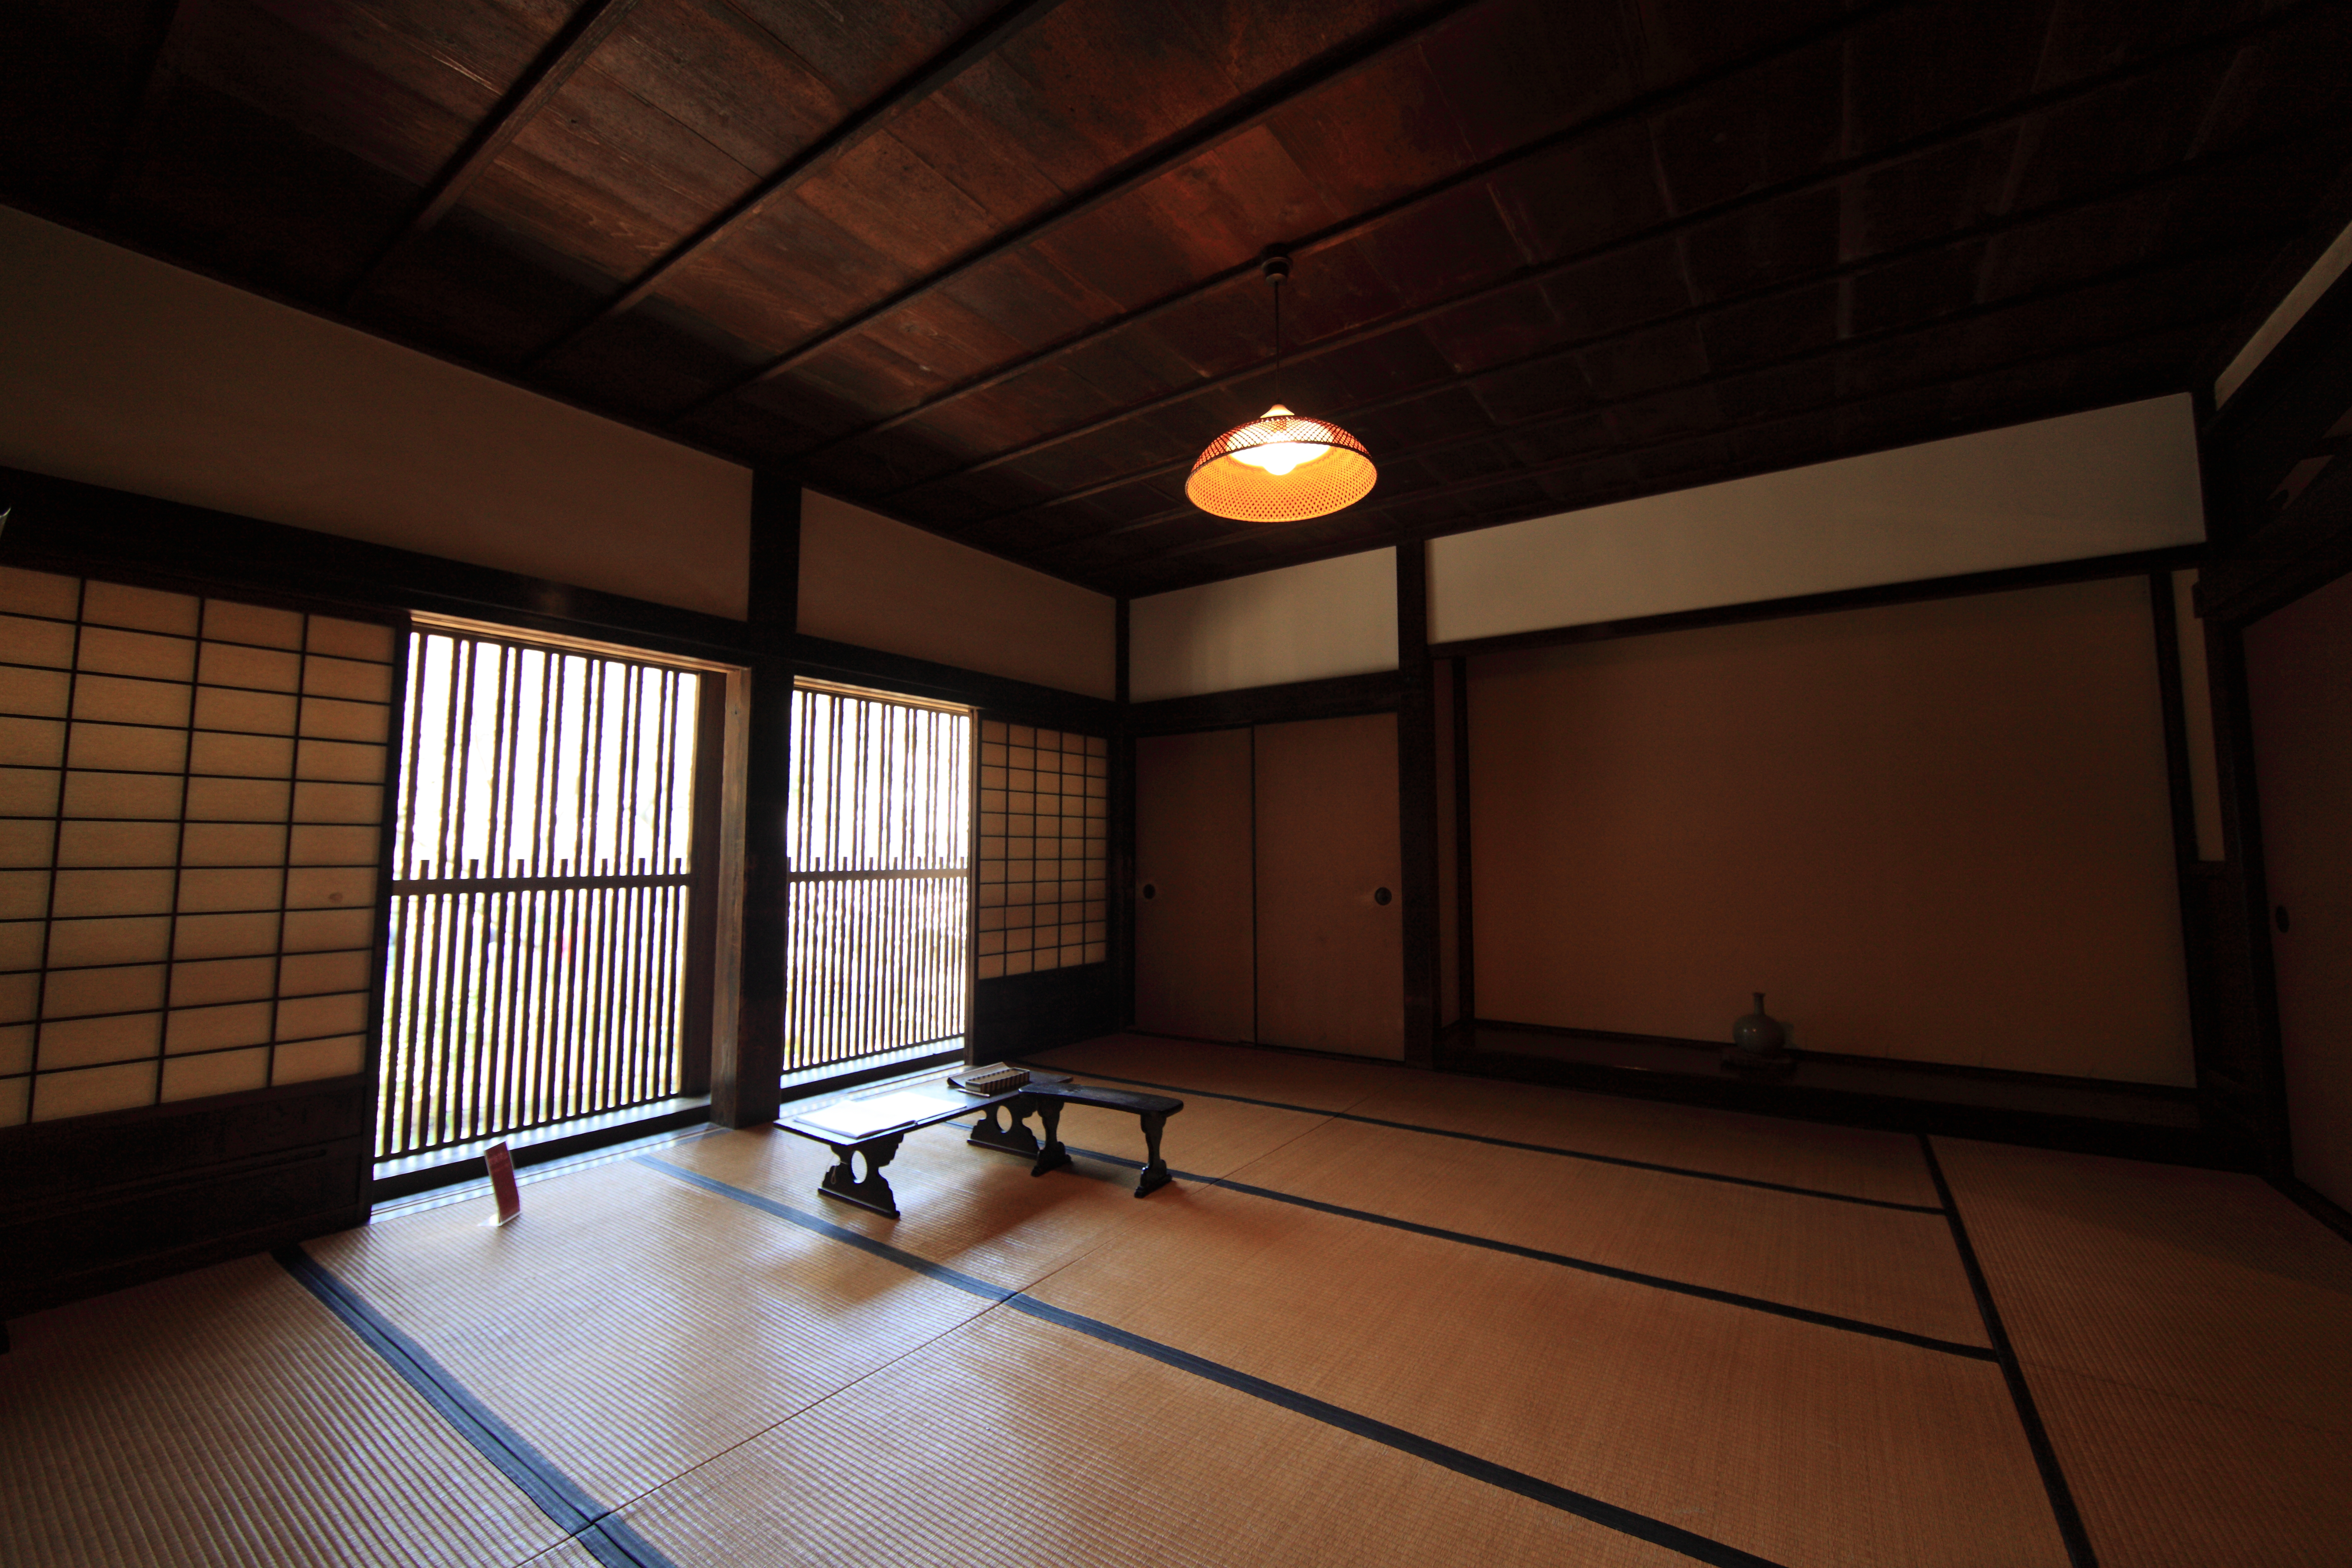
light, architecture, house, floor, interior, home, ceiling, high, hall, loft, ancient, residence, property, living room, room, lighting, interior design, design, japanese, 5d, style, hires, estate, markii, traditional, hi, res, resolution, 5photosaday, sliding, partition, screenshot, real estate